Juvenal

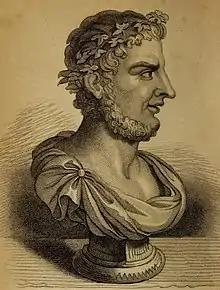
"Juvenal", S. H. Gimber, 1837

Details of the author's life cannot be reconstructed definitively. The "Vita Iuvenalis" (Life of Juvenal), a biography of the author that became associated with his manuscripts no later than the tenth century, is little more than an extrapolation from the "Satires".